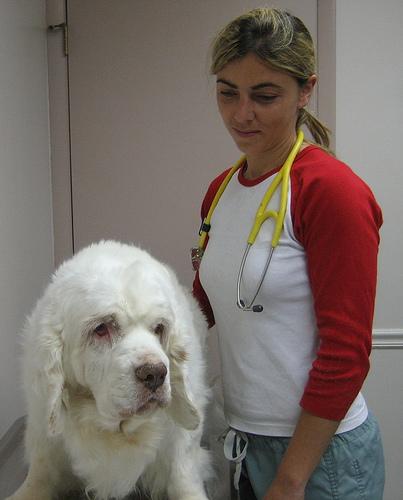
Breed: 235-n000097-clumber